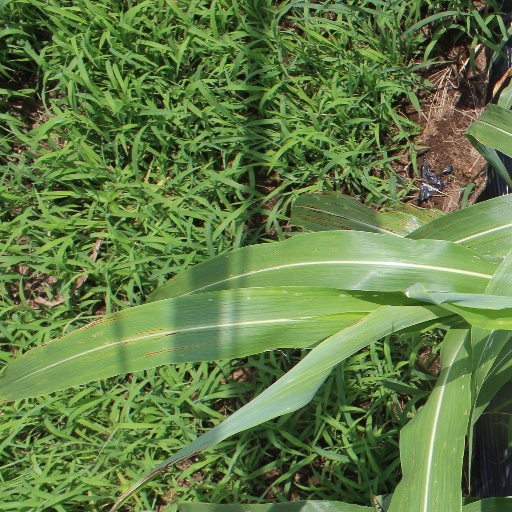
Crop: sorghum